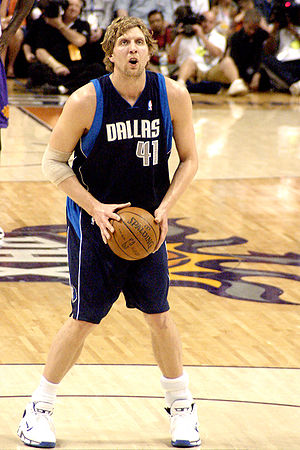
Dirk Nowitzki
Dirk Werner Nowitzki er en tidligere tysk basketballspiller som tilbragte sin 21 år lange karriere for NBA-klubben Dallas Mavericks som varede fra han blev draftet i 1998 til han stoppede i 2019. Nowitzki er 14 gange All-Star, 12 gange All-NBA og 1 MVP og er 2011 NBA champion hvor han blev kåret til NBA Finals MVP.